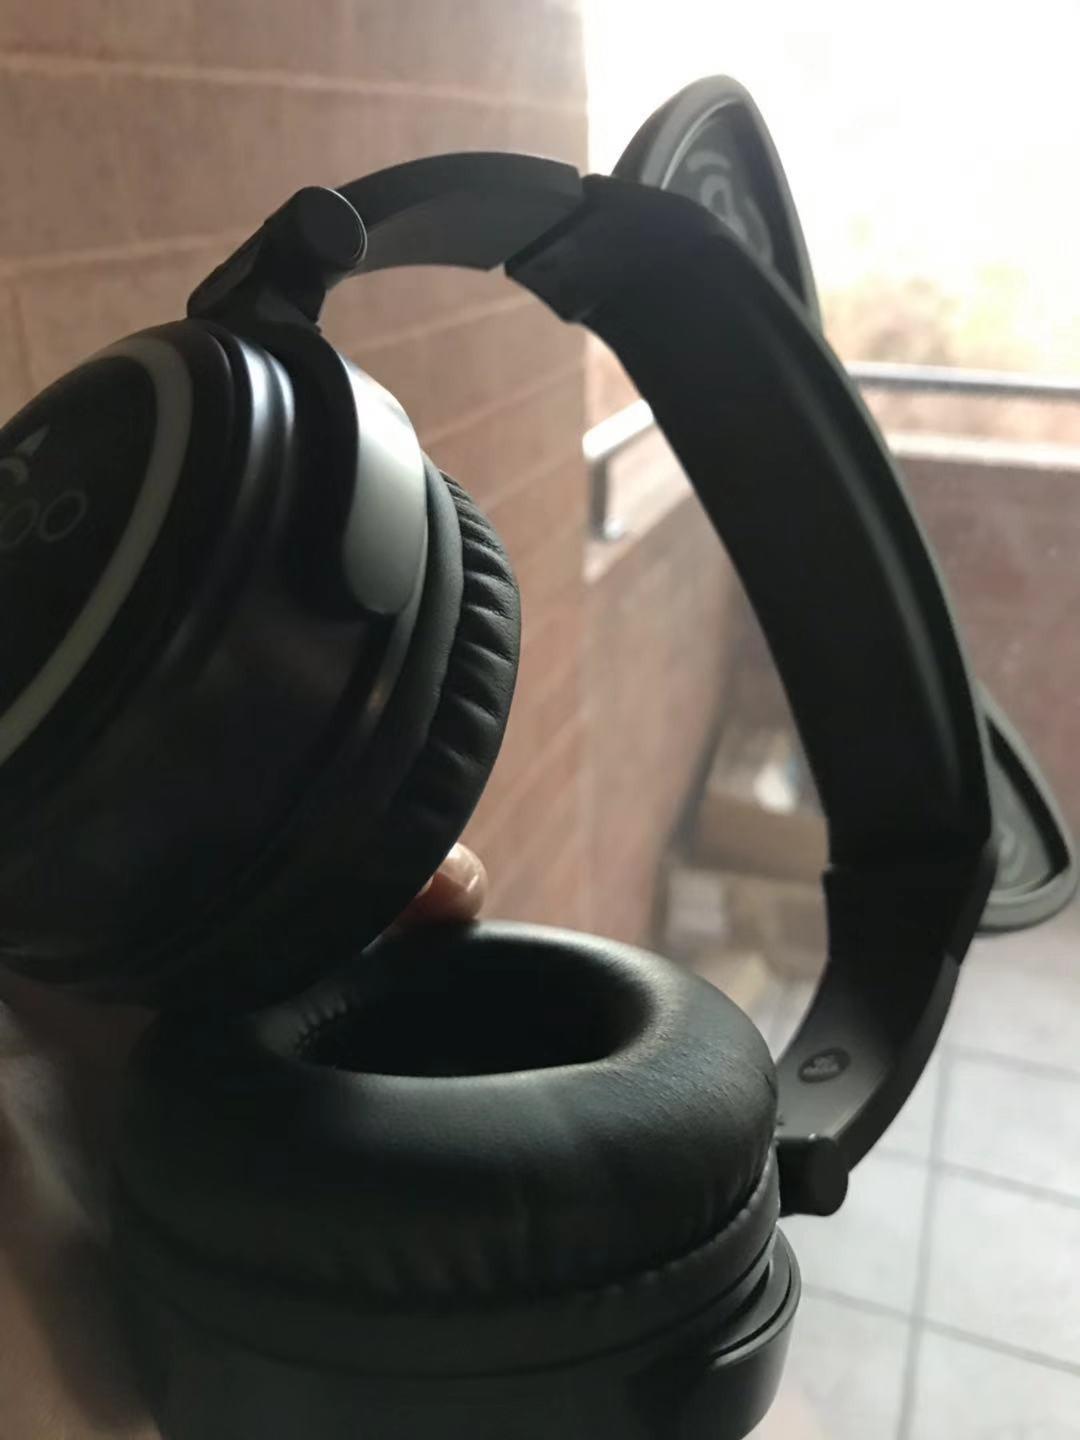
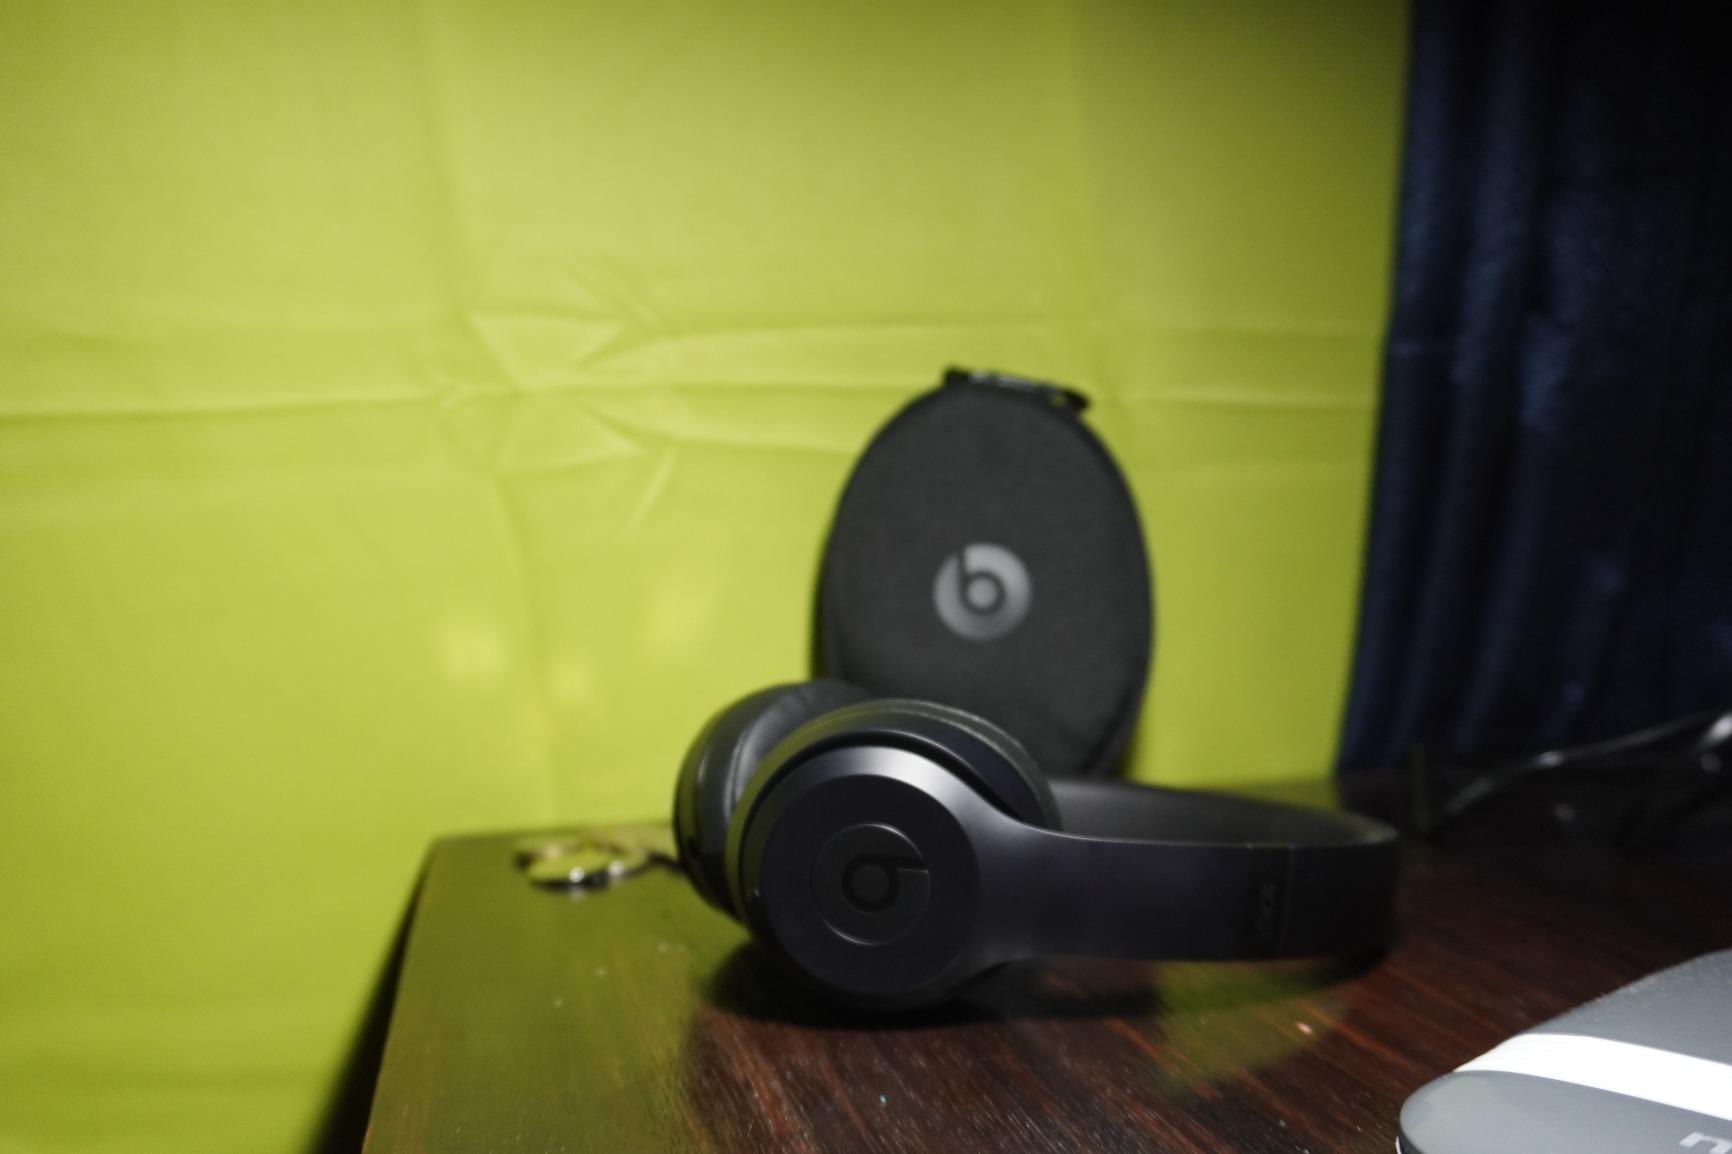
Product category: headphones
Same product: no